Alexander Rubens, Lord of Vremdyck

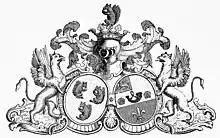
Crest of Rubens van Parys

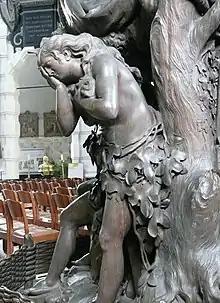
Detail of the pulpit paid for by Alexander Rubens, in Mechelen

Alexander Joseph Rubens, Lord of Vremdyck, Willenskerk, Ter Schriek, Liesele, Malderen and steenhuffel (died 17 February 1752, in Mechelen)